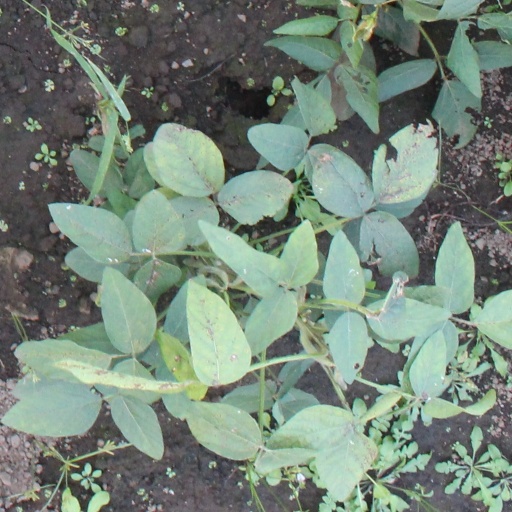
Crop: soybean